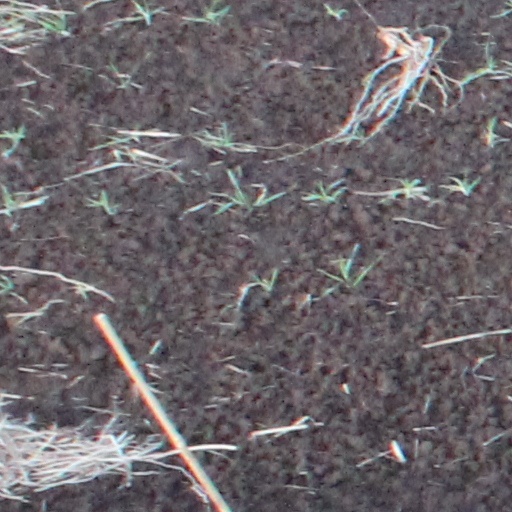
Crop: wheat